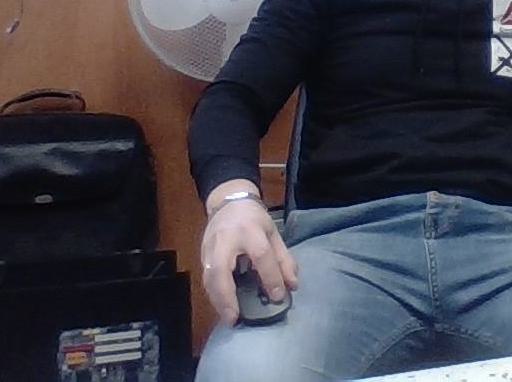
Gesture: no_gesture